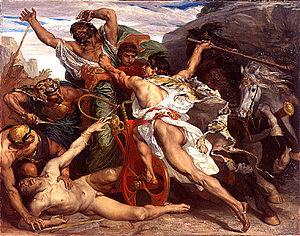
Joseph Blanc, Le meurtre de Laïus par Oedipe, 1867, Paris, Ecole Nationale Supérieure des Beaux-Arts
Cette page recense les lauréats du prix de Rome en peinture, récompense inaugurée en 1663, et de façon officielle en 1667, par l'Académie royale de peinture et de sculpture à Paris, et supprimée par une réforme, après 1968.